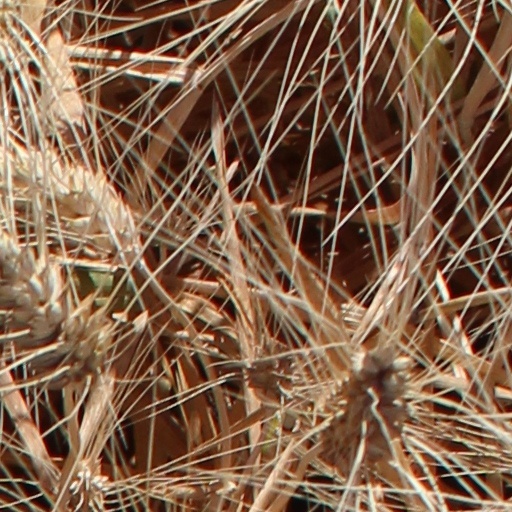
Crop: wheat